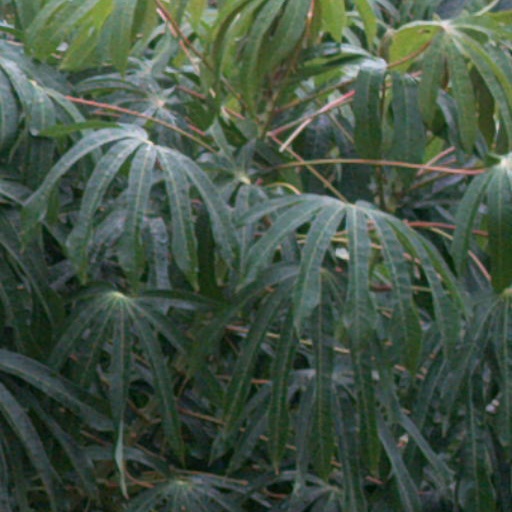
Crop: cassava